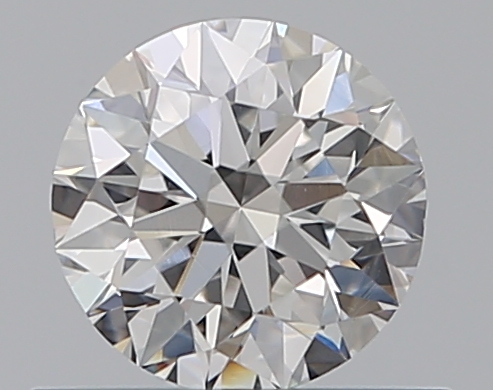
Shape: round
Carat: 0.55
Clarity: VS2
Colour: F
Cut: EX
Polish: EX
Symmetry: EX
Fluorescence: N
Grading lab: GIA
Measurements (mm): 5.22 x 5.26 x 3.28